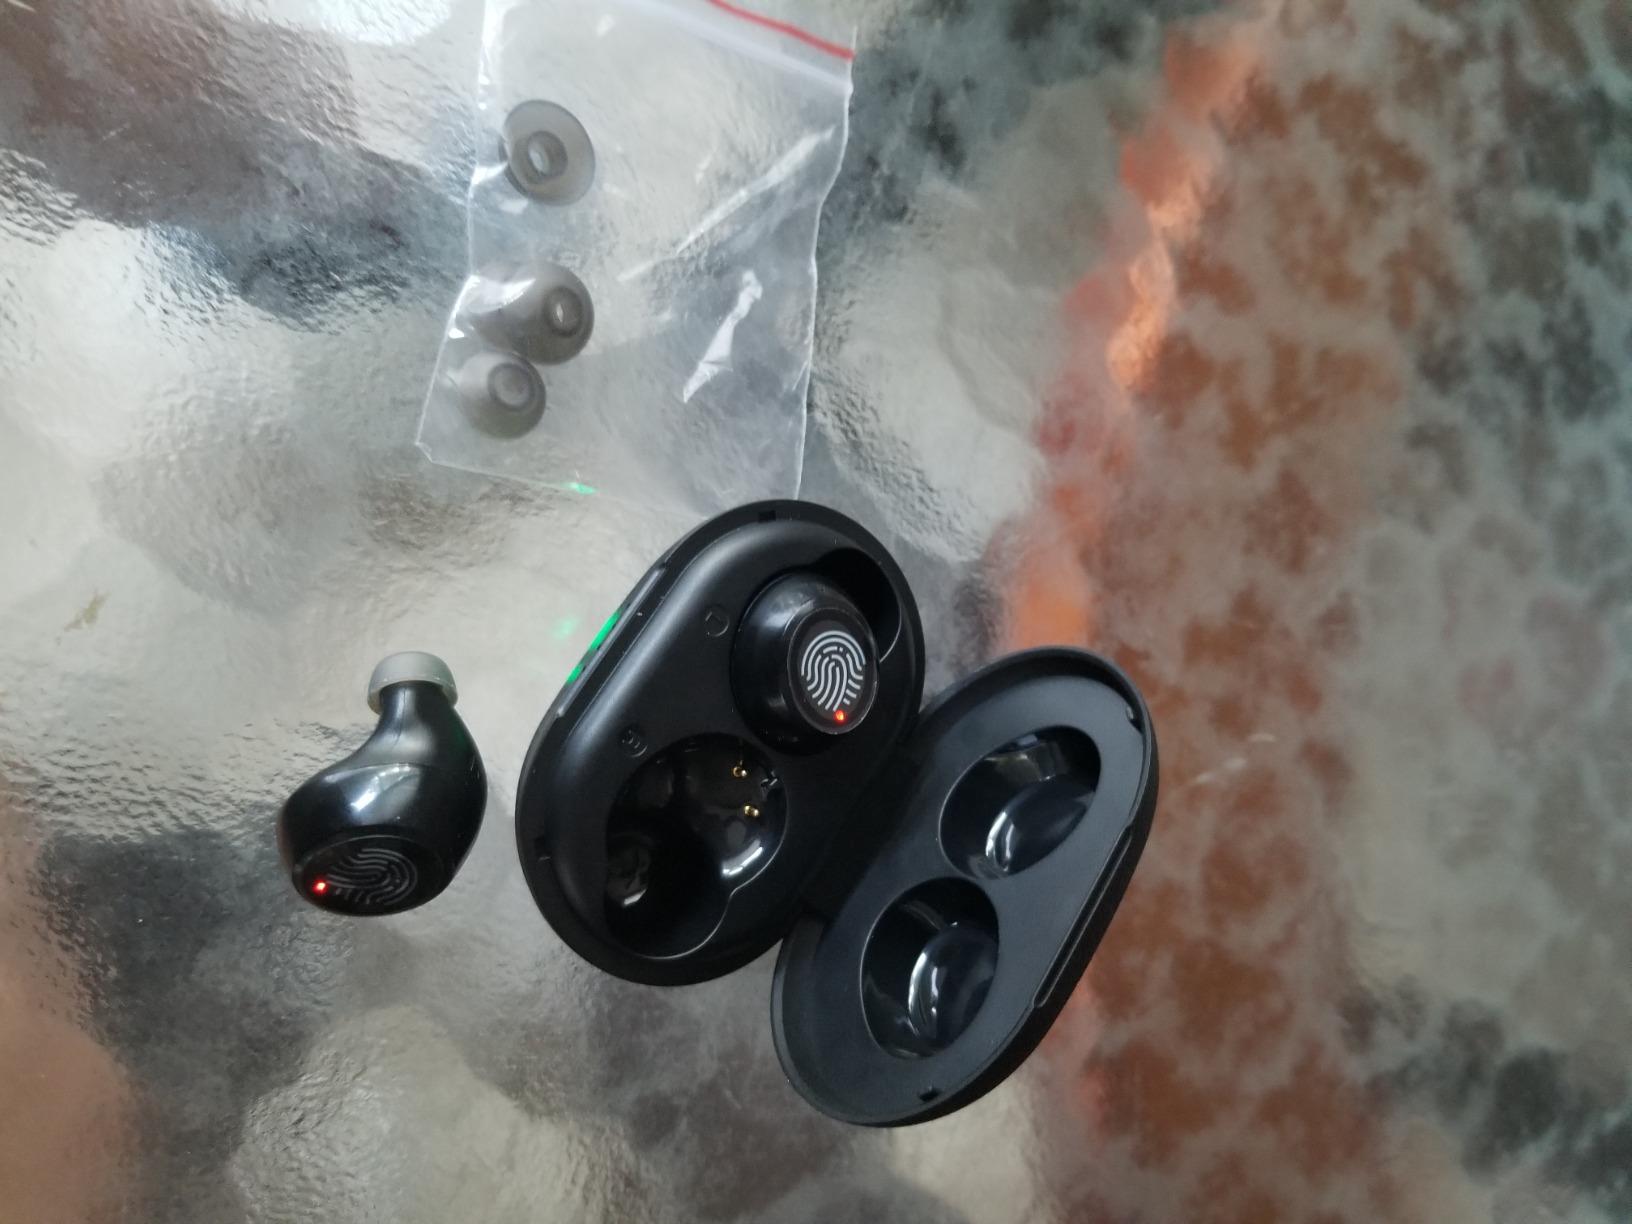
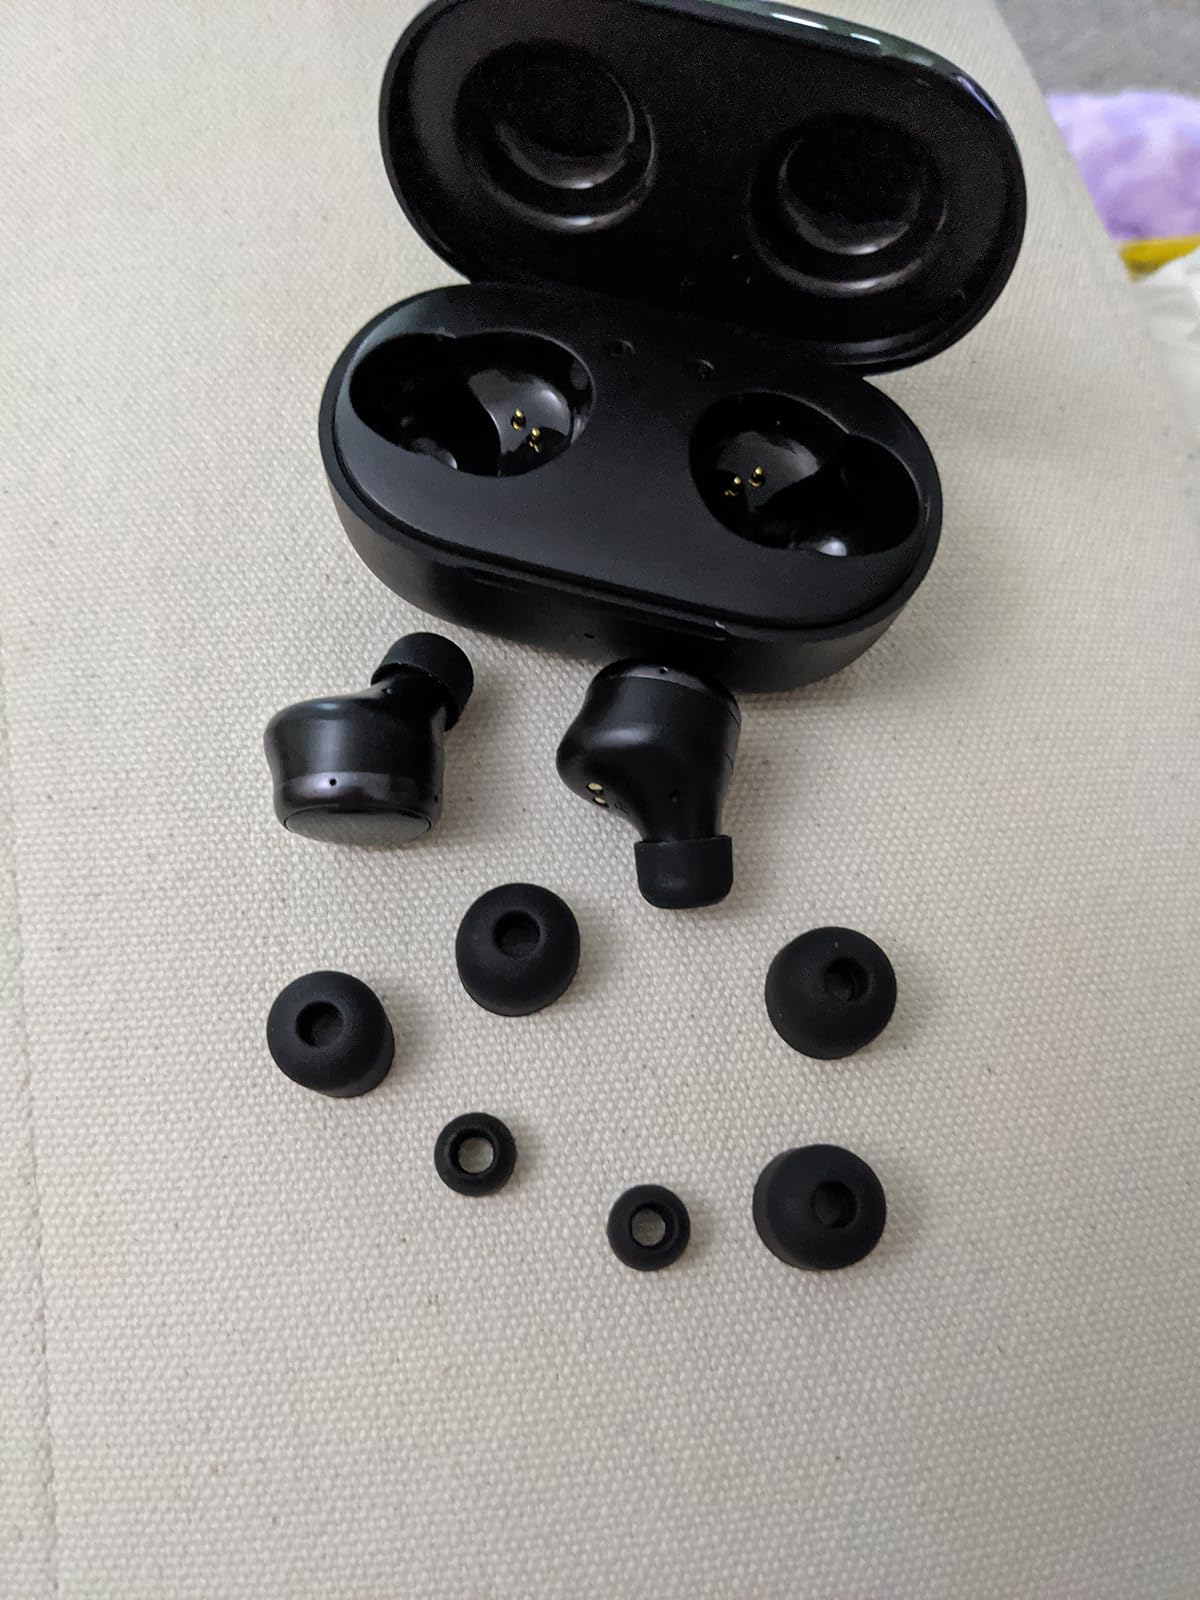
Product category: earbuds
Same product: no